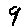
Label: 9